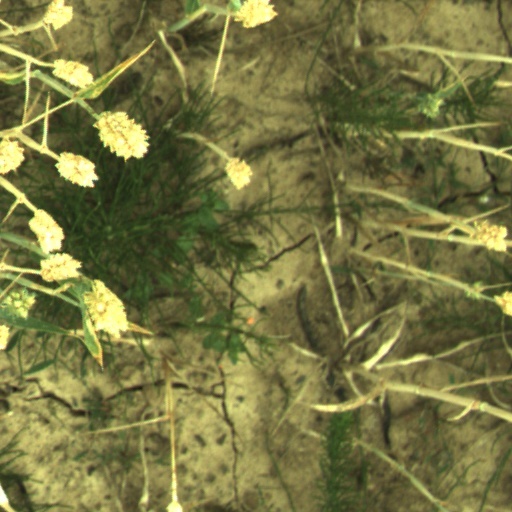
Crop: wheat